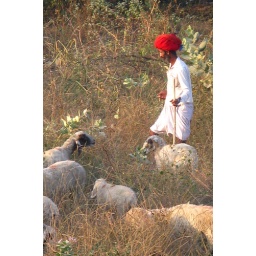
The red turban over the white dress is very attractive...even from a distance.